Juan de Dios Guevara

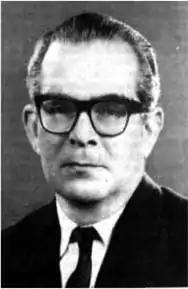

Juan de Dios Guevara Romero (1 March 1910 – 6 May 2000) was a Peruvian chemist. He received numerous awards, including the Cross of the Order of King Alfonso X from the Spanish government.